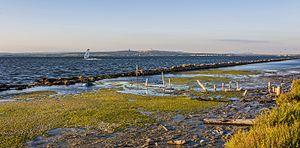
L'étang de Thau est le plus grand plan d'eau de la région Occitanie. Il a une superficie d'environ 7 500 hectares et une profondeur moyenne de cinq mètres. Sa grandeur et ses profondeurs, qui le distinguent des étangs de la région, s'expliquent par la géomorphologie du secteur ; il est le synclinal d'un plissement dont l'anticlinal est la montagne du Gardiole au nord-est.